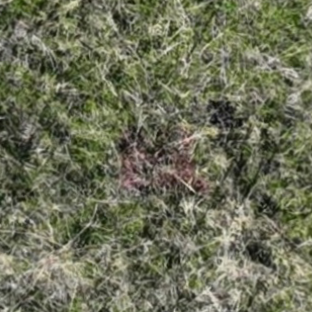
Month: october
Dye color: red
Dye concentration: low